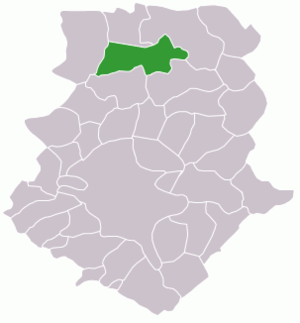
Snagov est une commune roumaine situé à 40 km au nord de Bucarest, dans le județ d'Ilfov.